Elizabeth, New Jersey

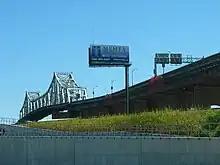
Goethals Bridge

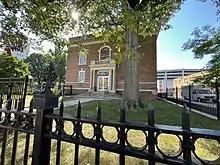
Snyder Academy

Elizabeth, originally called "Elizabethtown" and part of the Elizabethtown Tract, was founded in 1664 by English settlers. The town was not named for Queen Elizabeth I as many people may assume, but rather for Elizabeth, wife of Sir George Carteret, one of the two original Proprietors of the colony of New Jersey. She was the daughter of Philippe de Carteret II, 3rd Seigneur de Sark and Anne Dowse. The town served as the first capital of New Jersey.